Bernard Sumner

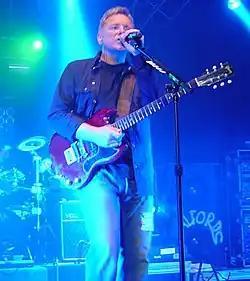
Sumner with New Order in NYC, 2005

Through his long career, Sumner has played music in many overlapping genres, including rock, synth-pop